Amir Reza Salari

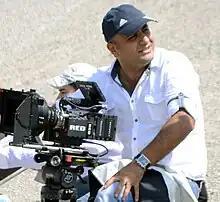
Salari during shooting in Tehran in 2018

Amir Reza Salari (born 23 September 1977, Kermanshah) is an Iranian cinematographer and director.